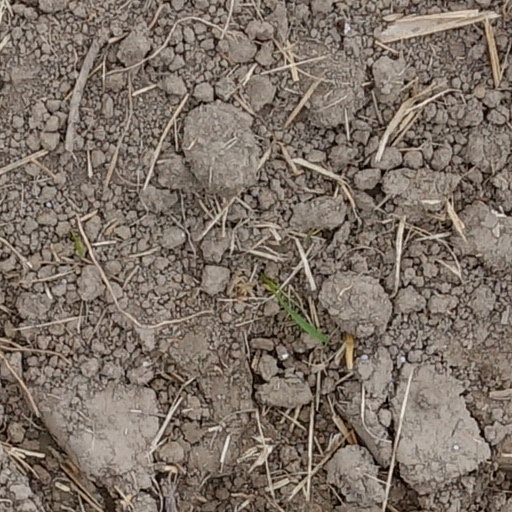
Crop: wheat